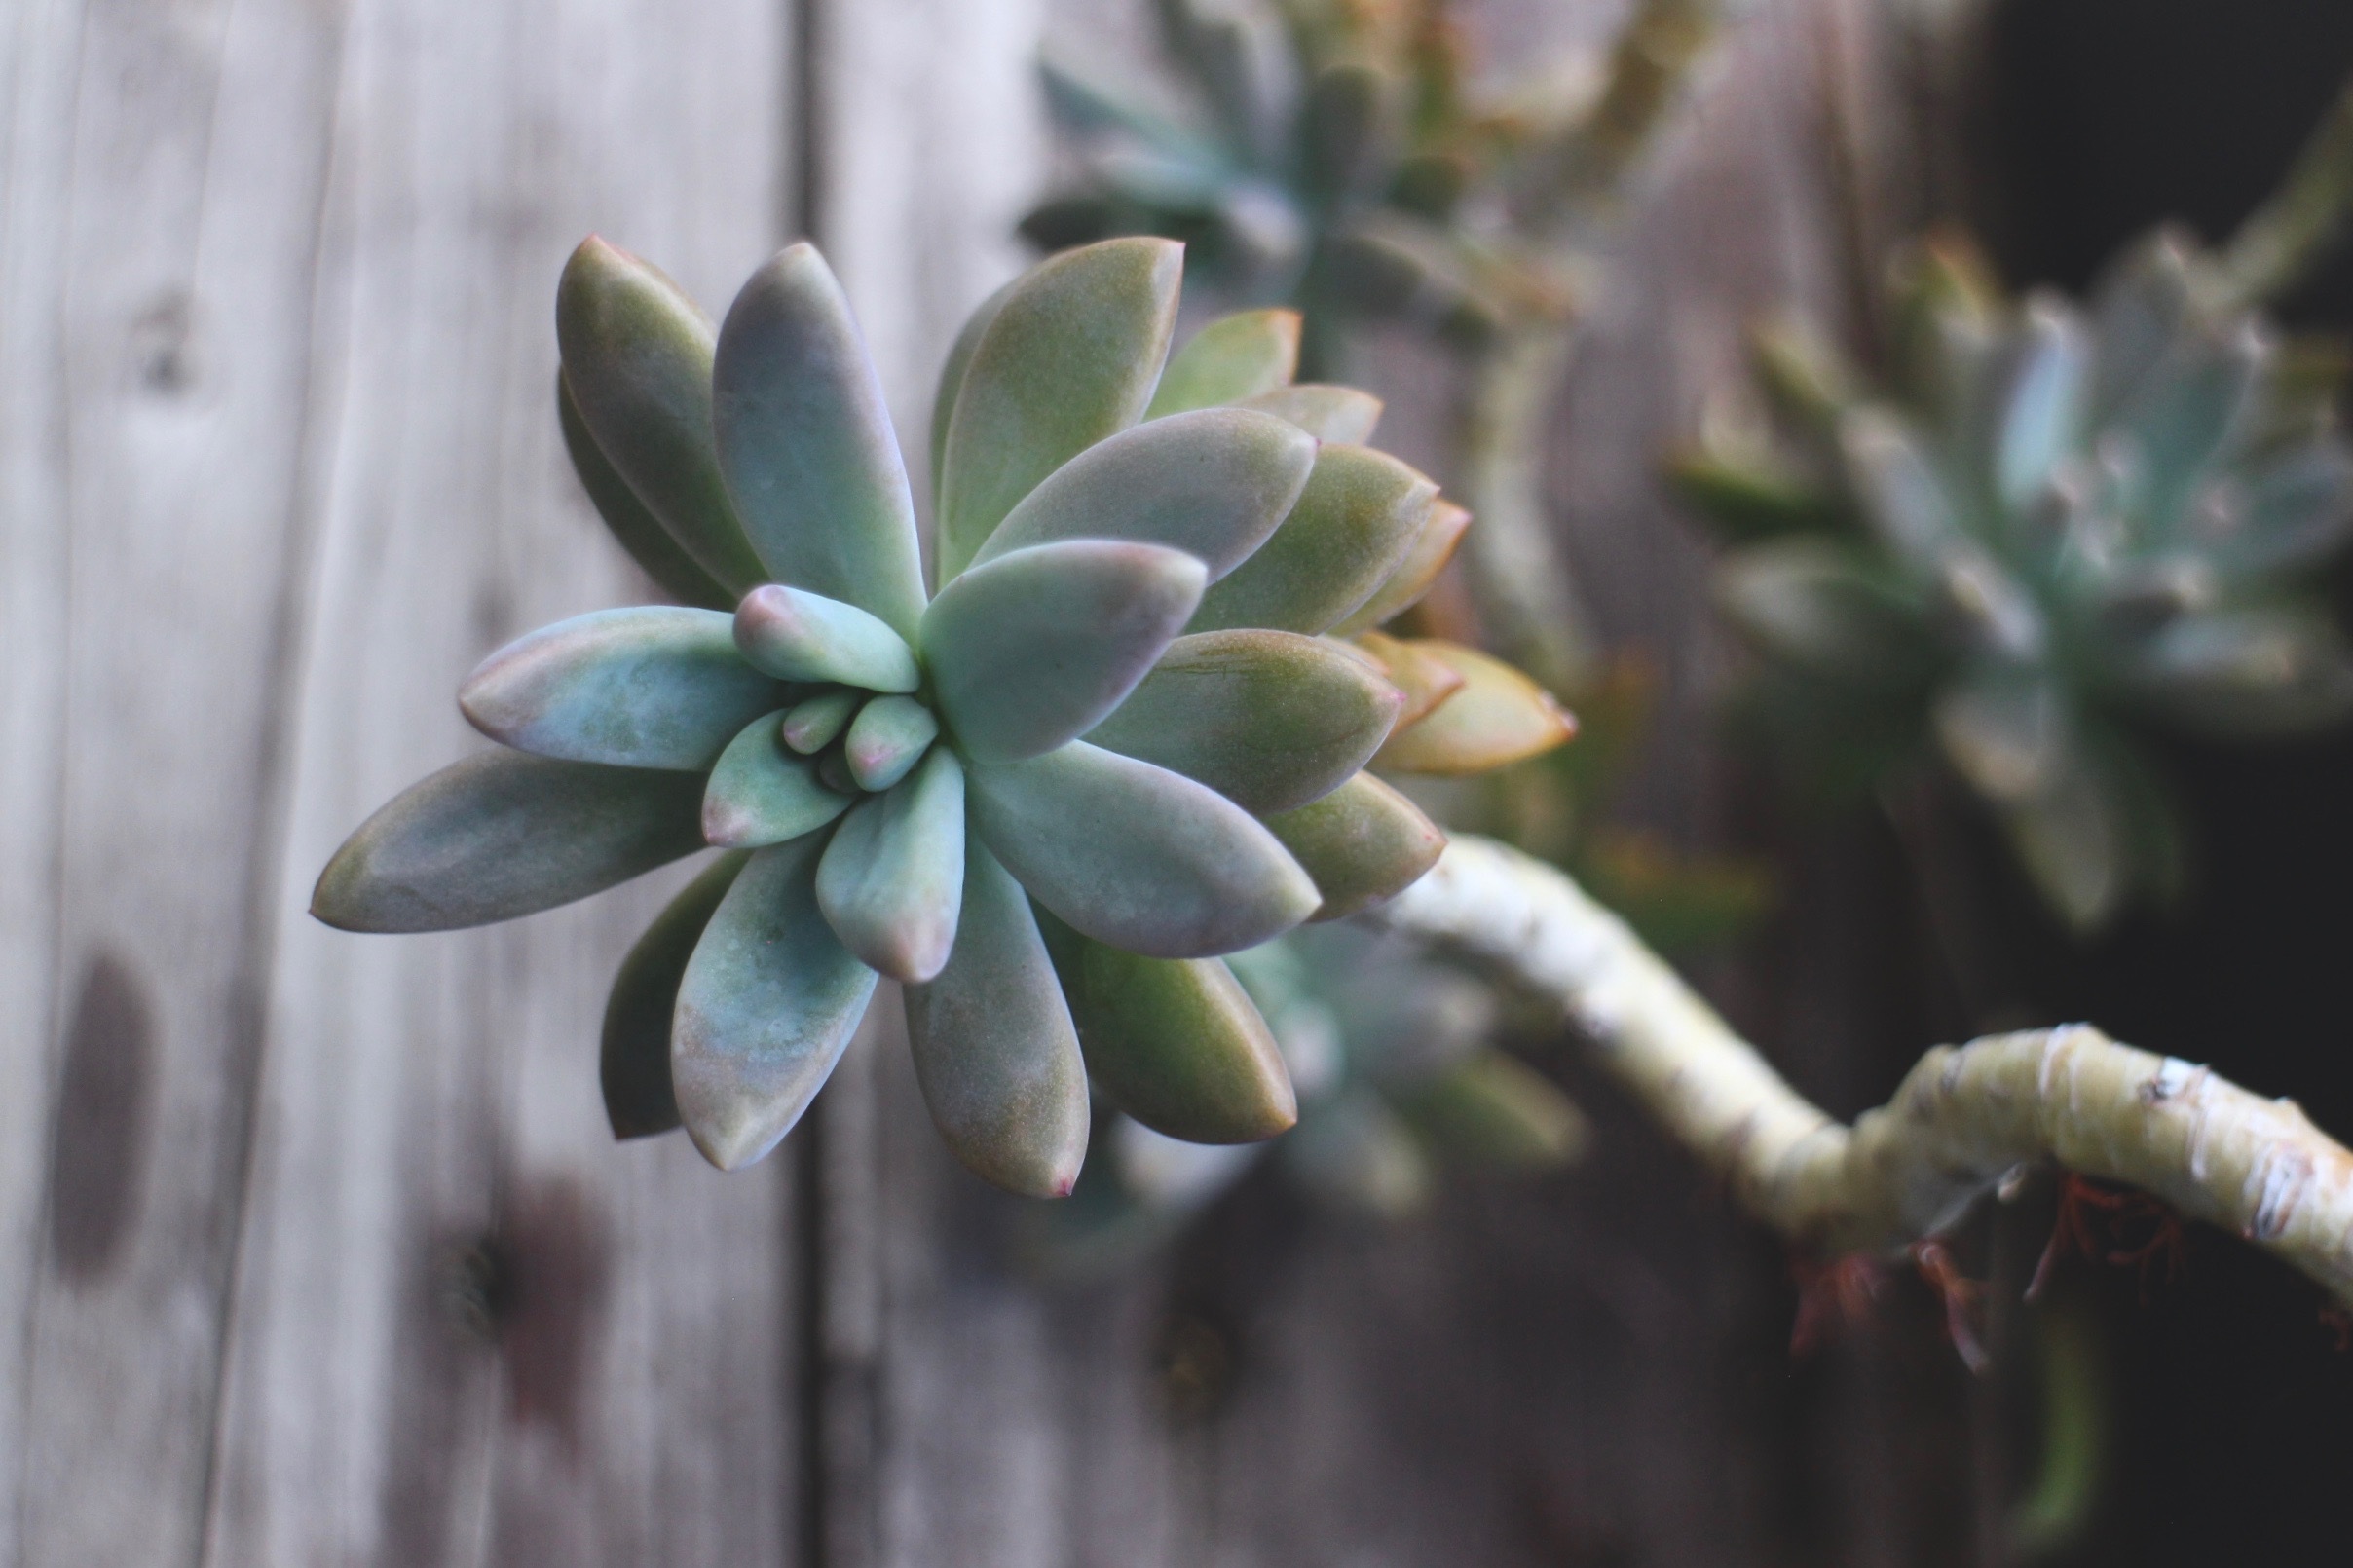
plant, leaf, flower, green, botany, flora, macro photography, flowering plant, plant stem, land plant